Baldwin Class 10-34-E

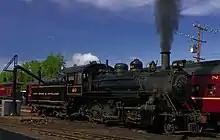
No. 40 taking on water on the New Hope Railroad, May 21, 2009

The Baldwin Class 10-34-E is a class of 2-8-0 steam locomotives that were designed and built by the Baldwin Locomotive Works and in a collaboration with the American Locomotive Company, and the Rogers Locomotive and Machine Works.